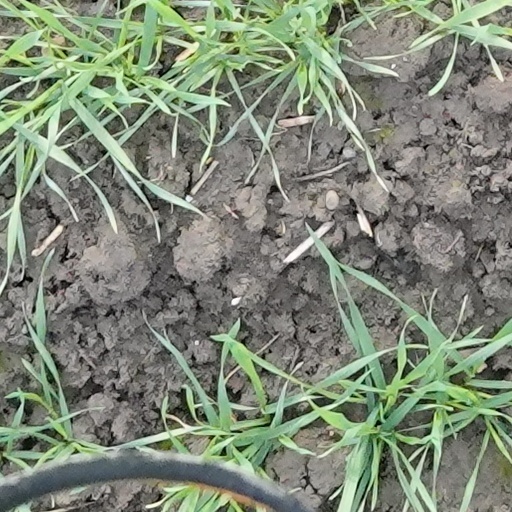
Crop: wheat